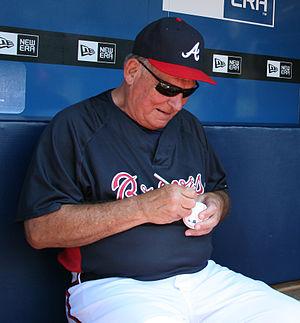
Robert Joseph Cox est un ancien joueur, instructeur, manager et manager général dans les Ligues majeures de baseball. Il est intronisé au Temple de la renommée du baseball en juillet 2014.
Le prix du Manager de l'année ou Gérant de l'année est une récompense décernée tous les ans depuis 1983 aux meilleurs managers des ligues américaine et nationale de la Ligue majeure de baseball.